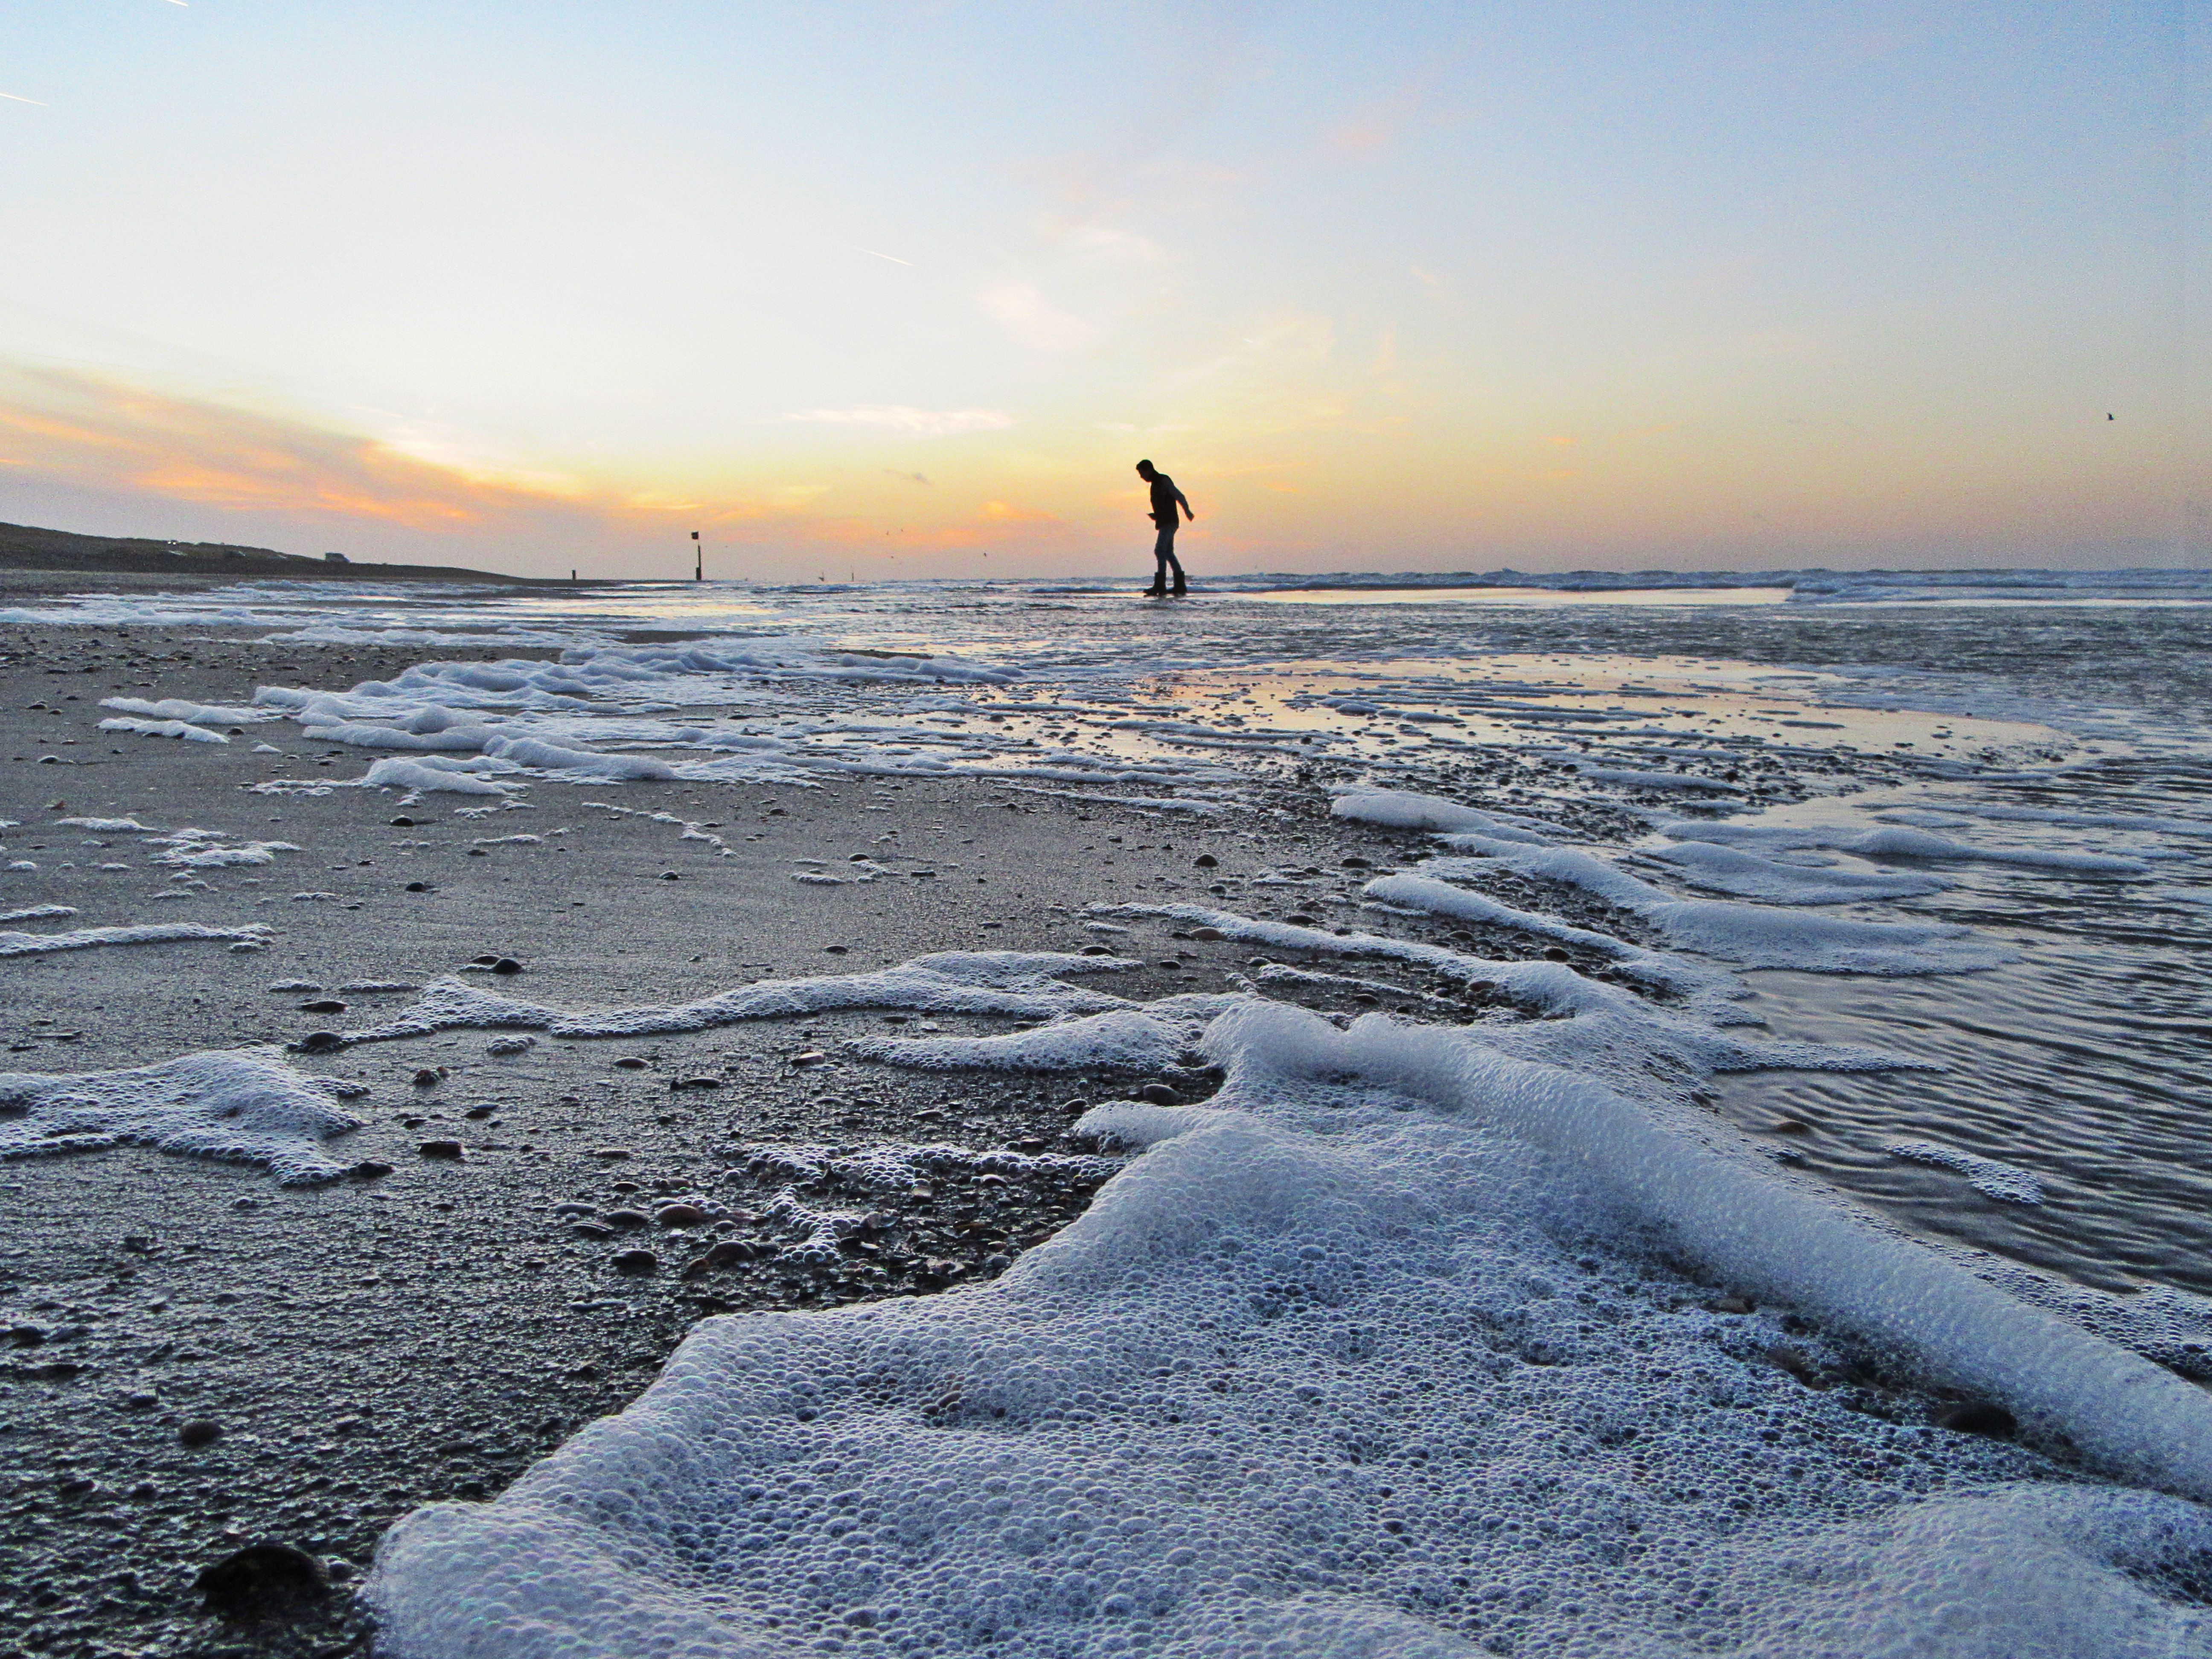
beach, sea, coast, water, sand, ocean, horizon, silhouette, snow, winter, sunset, air, shore, wave, boy, view, ice, arctic, season, body of water, brand, freezing, evening sky, arctic ocean, frothy, evening red, mudflat, wind wave